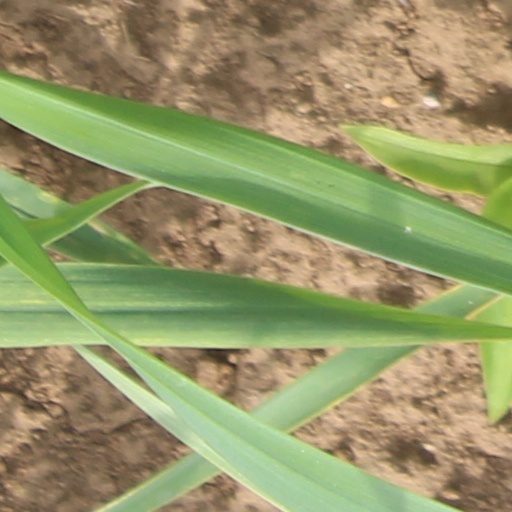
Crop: wheat